Hill's Tavern

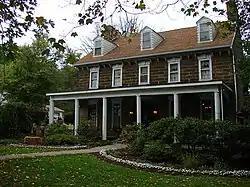

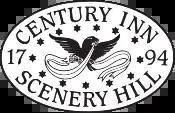
Logo for the Century Inn, the modern incarnation of Hill's Tavern.

Hill's Tavern is a historic building in Scenery Hill, Pennsylvania. It was heavily damaged by a fire that started shortly before midnight on August 17, 2015. For a period in the early 1900s, the inn was known as Central Hotel. Now called the Century Inn, it has been claimed to have been the oldest tavern in continuous use on the National Road, until the fire brought an end to its 221 years of continuous operation.